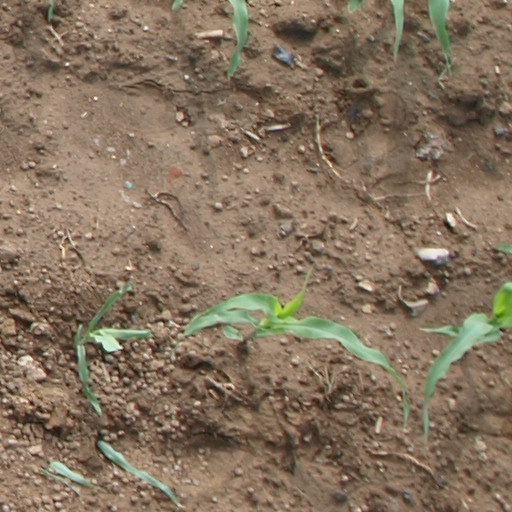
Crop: maize; corn